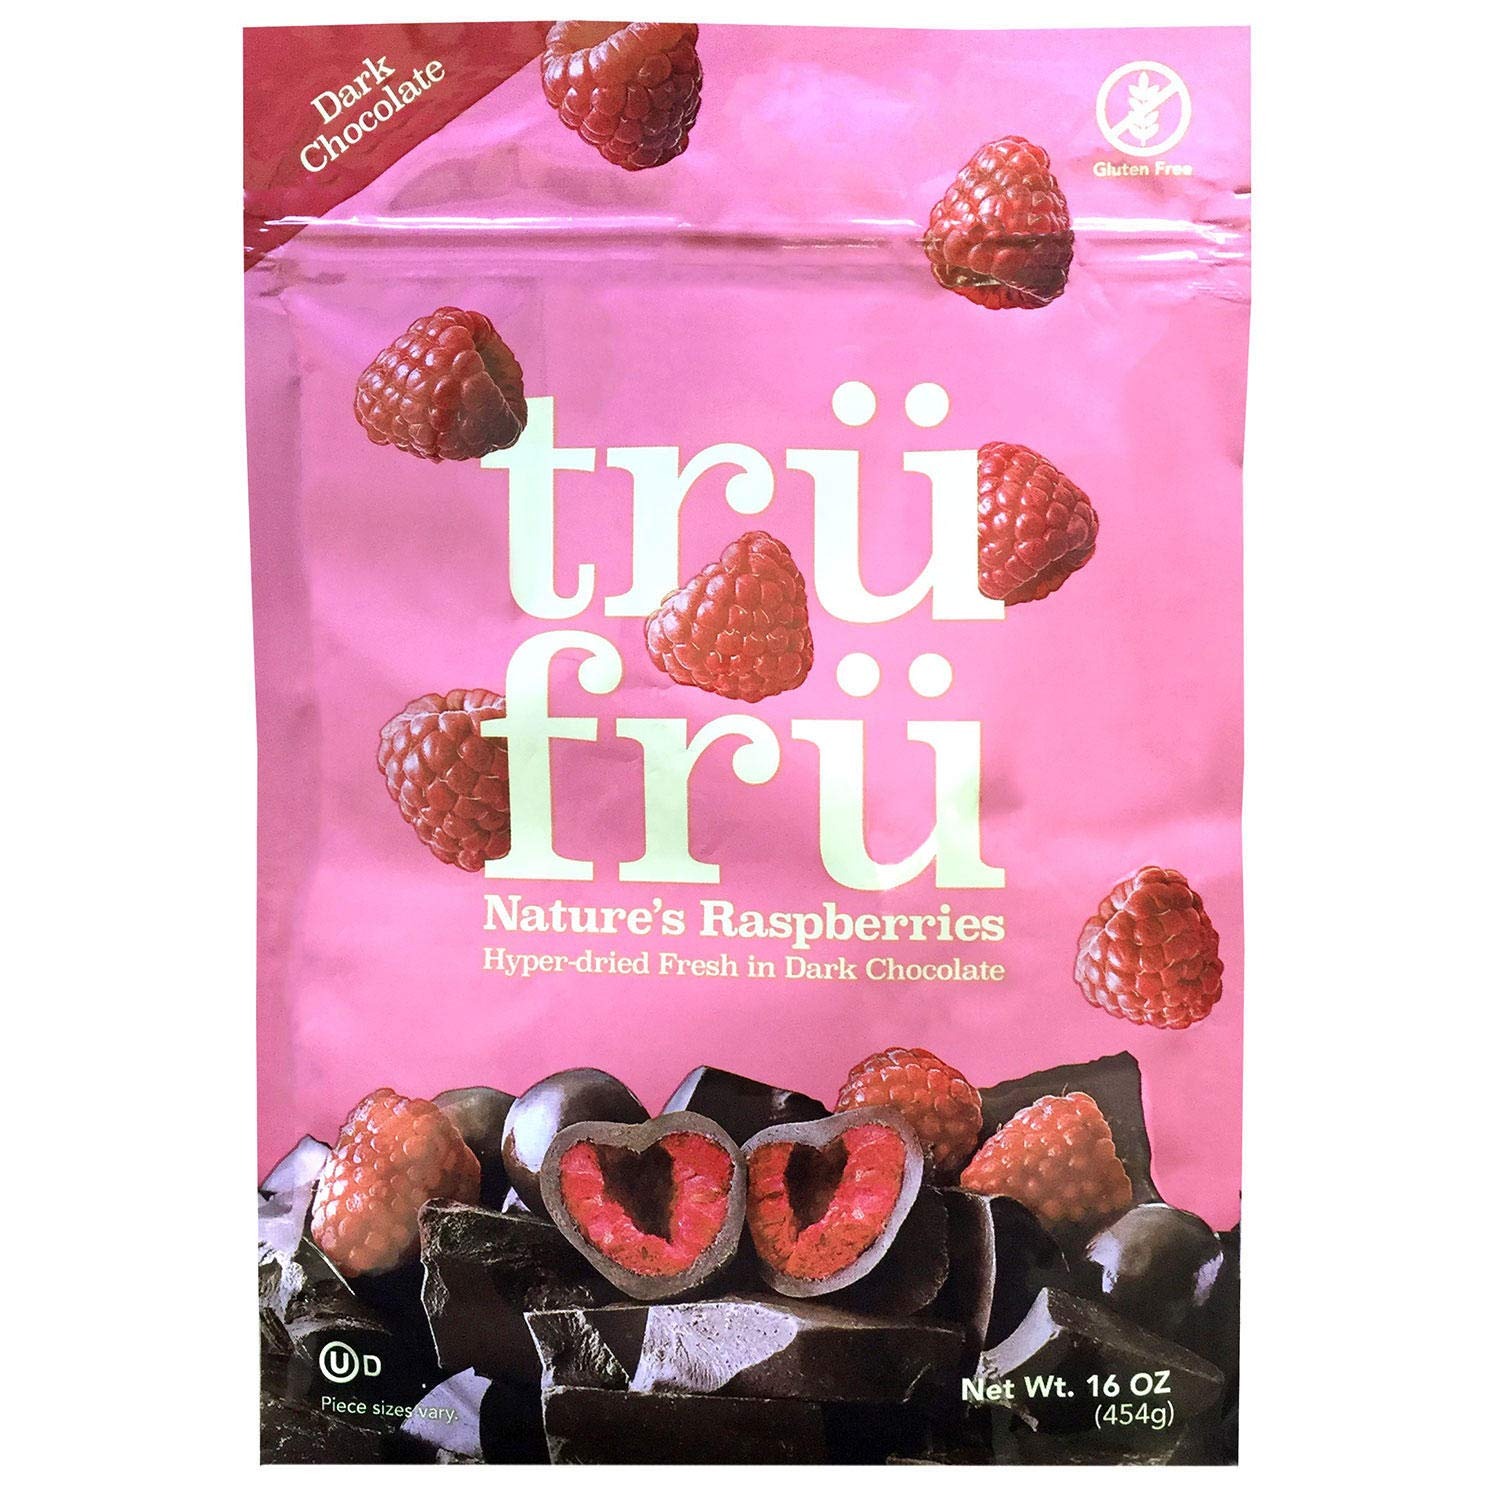
Item Name: Tru Fru Dark Chocolate Covered Hyper Dried Raspberries (16 Ounce)
Bullet Point 1: Dark Chocolate Covered Raspberries: Delicious dark chocolate covered hyper dried raspberries
Bullet Point 2: 16 Ounce Jar: Contains 16 ounces of raspberries in a jar
Bullet Point 3: Tru Fru Brand: Made by the Tru Fru brand known for quality dried fruits
Bullet Point 4: 1 Pound Package: Comes in a 1 pound package with 16 ounces of raspberries
Bullet Point 5: Hyper Dried Raspberries: Contains hyper dried raspberries for a burst of tart flavor
Product Description: snack
Value: 16.0
Unit: Ounce

Price: 2.86